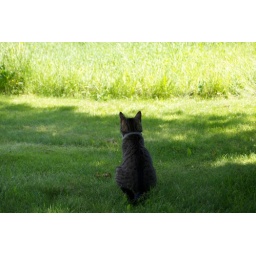
The cat in the grass